Staffordshire Brigade

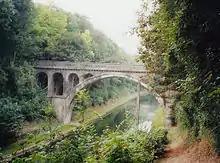
Riqueval Bridge in 2003. The canal banks are much more overgrown than when the bridge was captured during the Battle of the St Quentin Canal

The plan was for 137th Brigade to capture the crossings and advance as far as the 'Brown Line', after which 138th and 139th brigades would pass through and continue to the 'Yellow' and 'Green Lines'. At 05.50 the Staffords set off, with almost a mile to go before they reached the canal, following a fast-moving rolling barrage of field guns and machine-guns firing overhead. The canal defences had mostly been destroyed by the heavy artillery, which maintained fire until the last possible moment. The Staffords quickly stormed the outposts and the western trench line, and reached the canal bank on time, with few casualties, and having already taken 120 prisoners. There were 1000 German dead in the trenches, mainly from MG bullets. German reports after the battle complained that their 'SOS barrage' was late, but in fact it came down only five minutes after Zero – indiscriminately on British and Germans alike – yet the Staffords were advancing faster than anyone had predicted. The leading parties went over the canal with their improvised kit and by a single plank bridge left by the Germans. The mist protected the attackers from enfilade fire by MGs along the canal, and they seized the Bellenglise tunnel galleries, trapping hundreds of Germans inside.